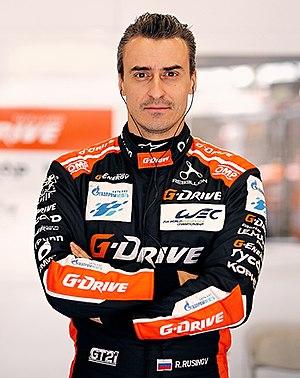
La saison 2019-2020 des Asian Le Mans Series est la huitième saison de ce championnat. À l'issue du championnat, quatre invitations pour les 24 Heures du Mans 2020 seront distribuées dont une pour l’équipe championne en Amateur.
Roman Rusinov, né le 21 octobre 1981 à Moscou, est un pilote automobile russe.